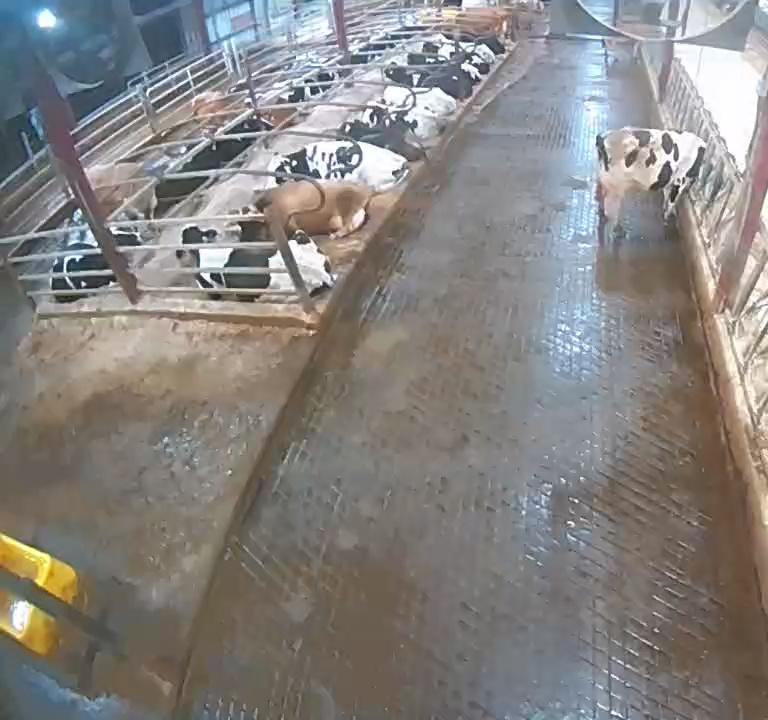
Number of cows: 7